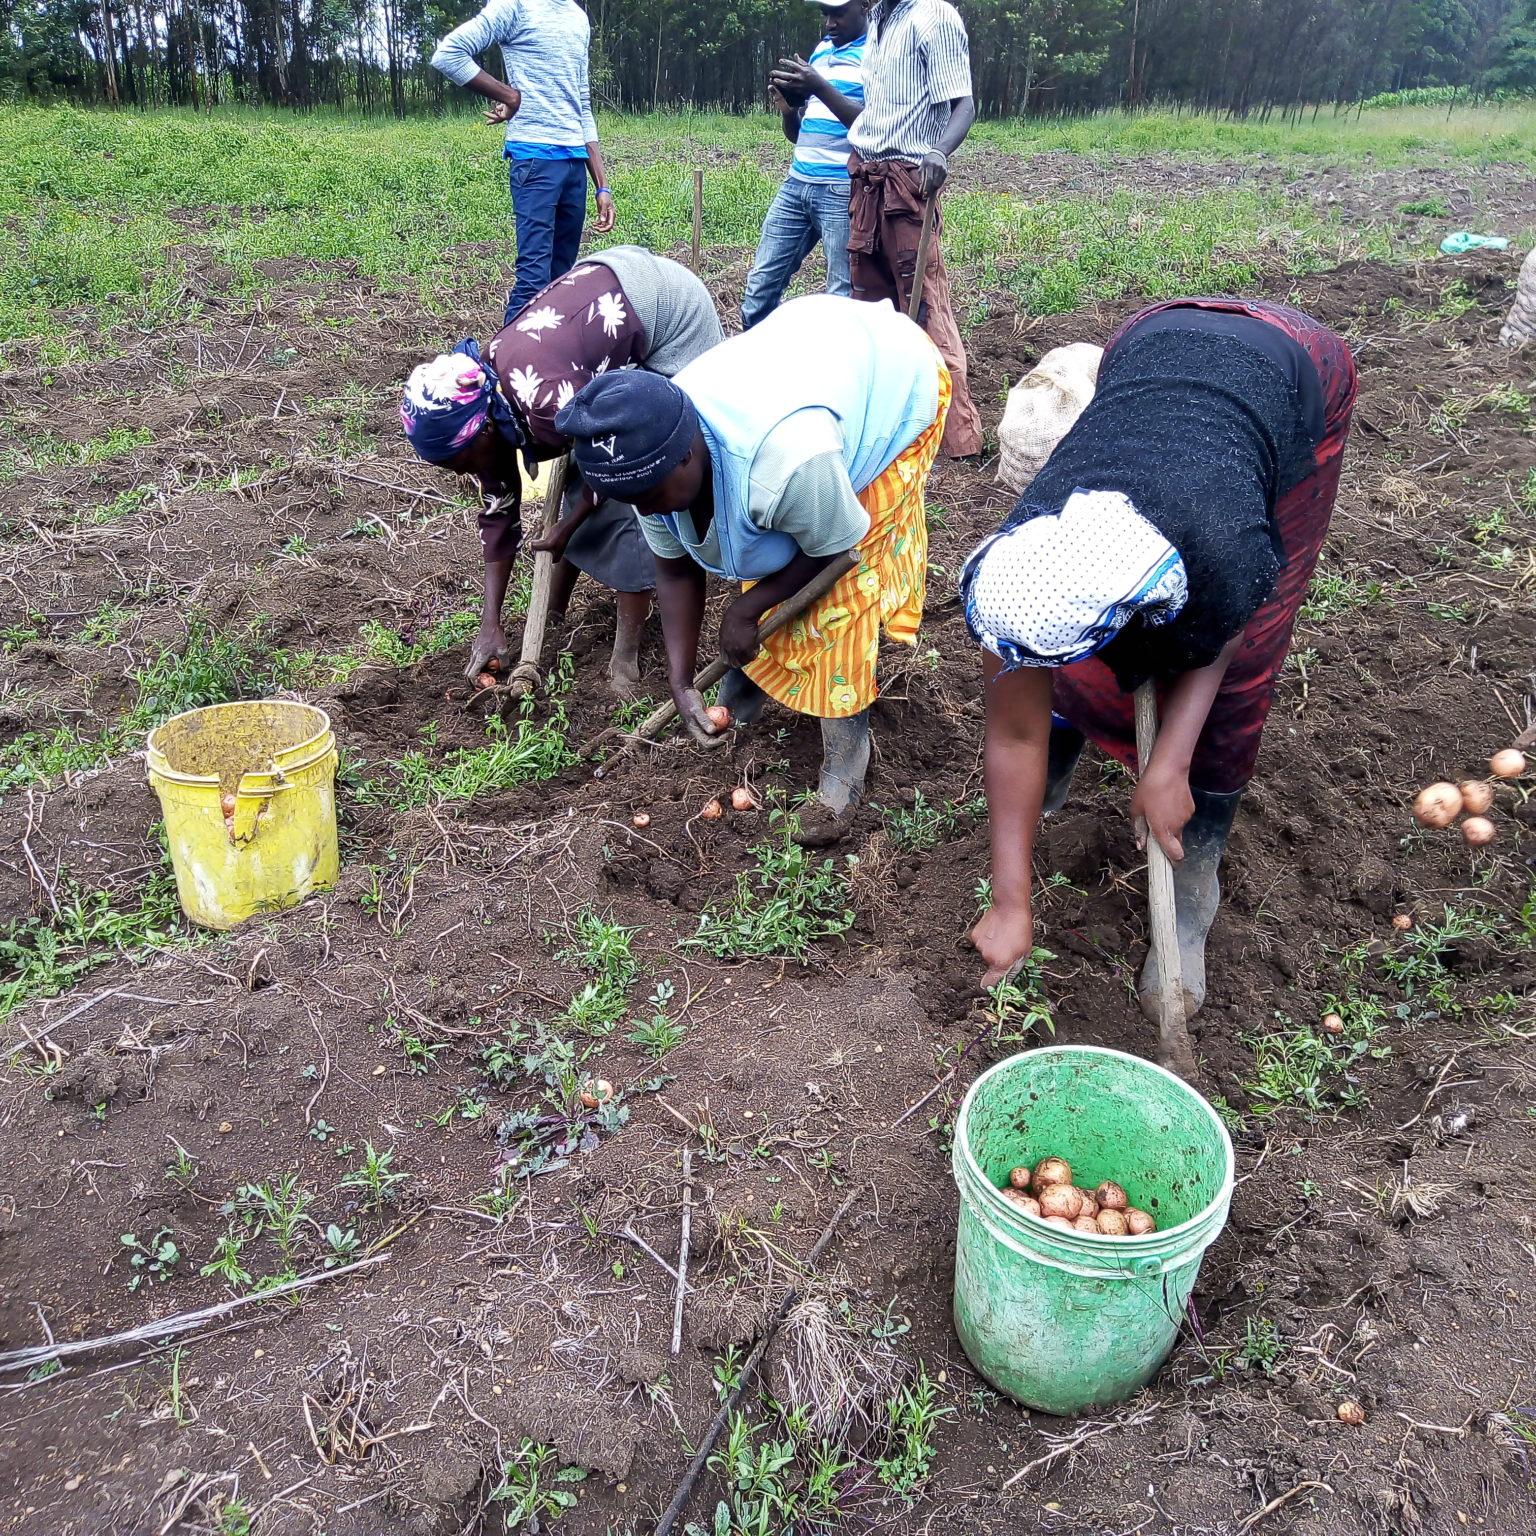
Wakulima wakiwa katika shamba lililopandwa zao la viazi, ambapo wanafanya shughuli za uvunaji wa zao hilo na kuhifadhi katika ndoo ili kupelekwa sokoni kwa ajili ya kuuzwa.